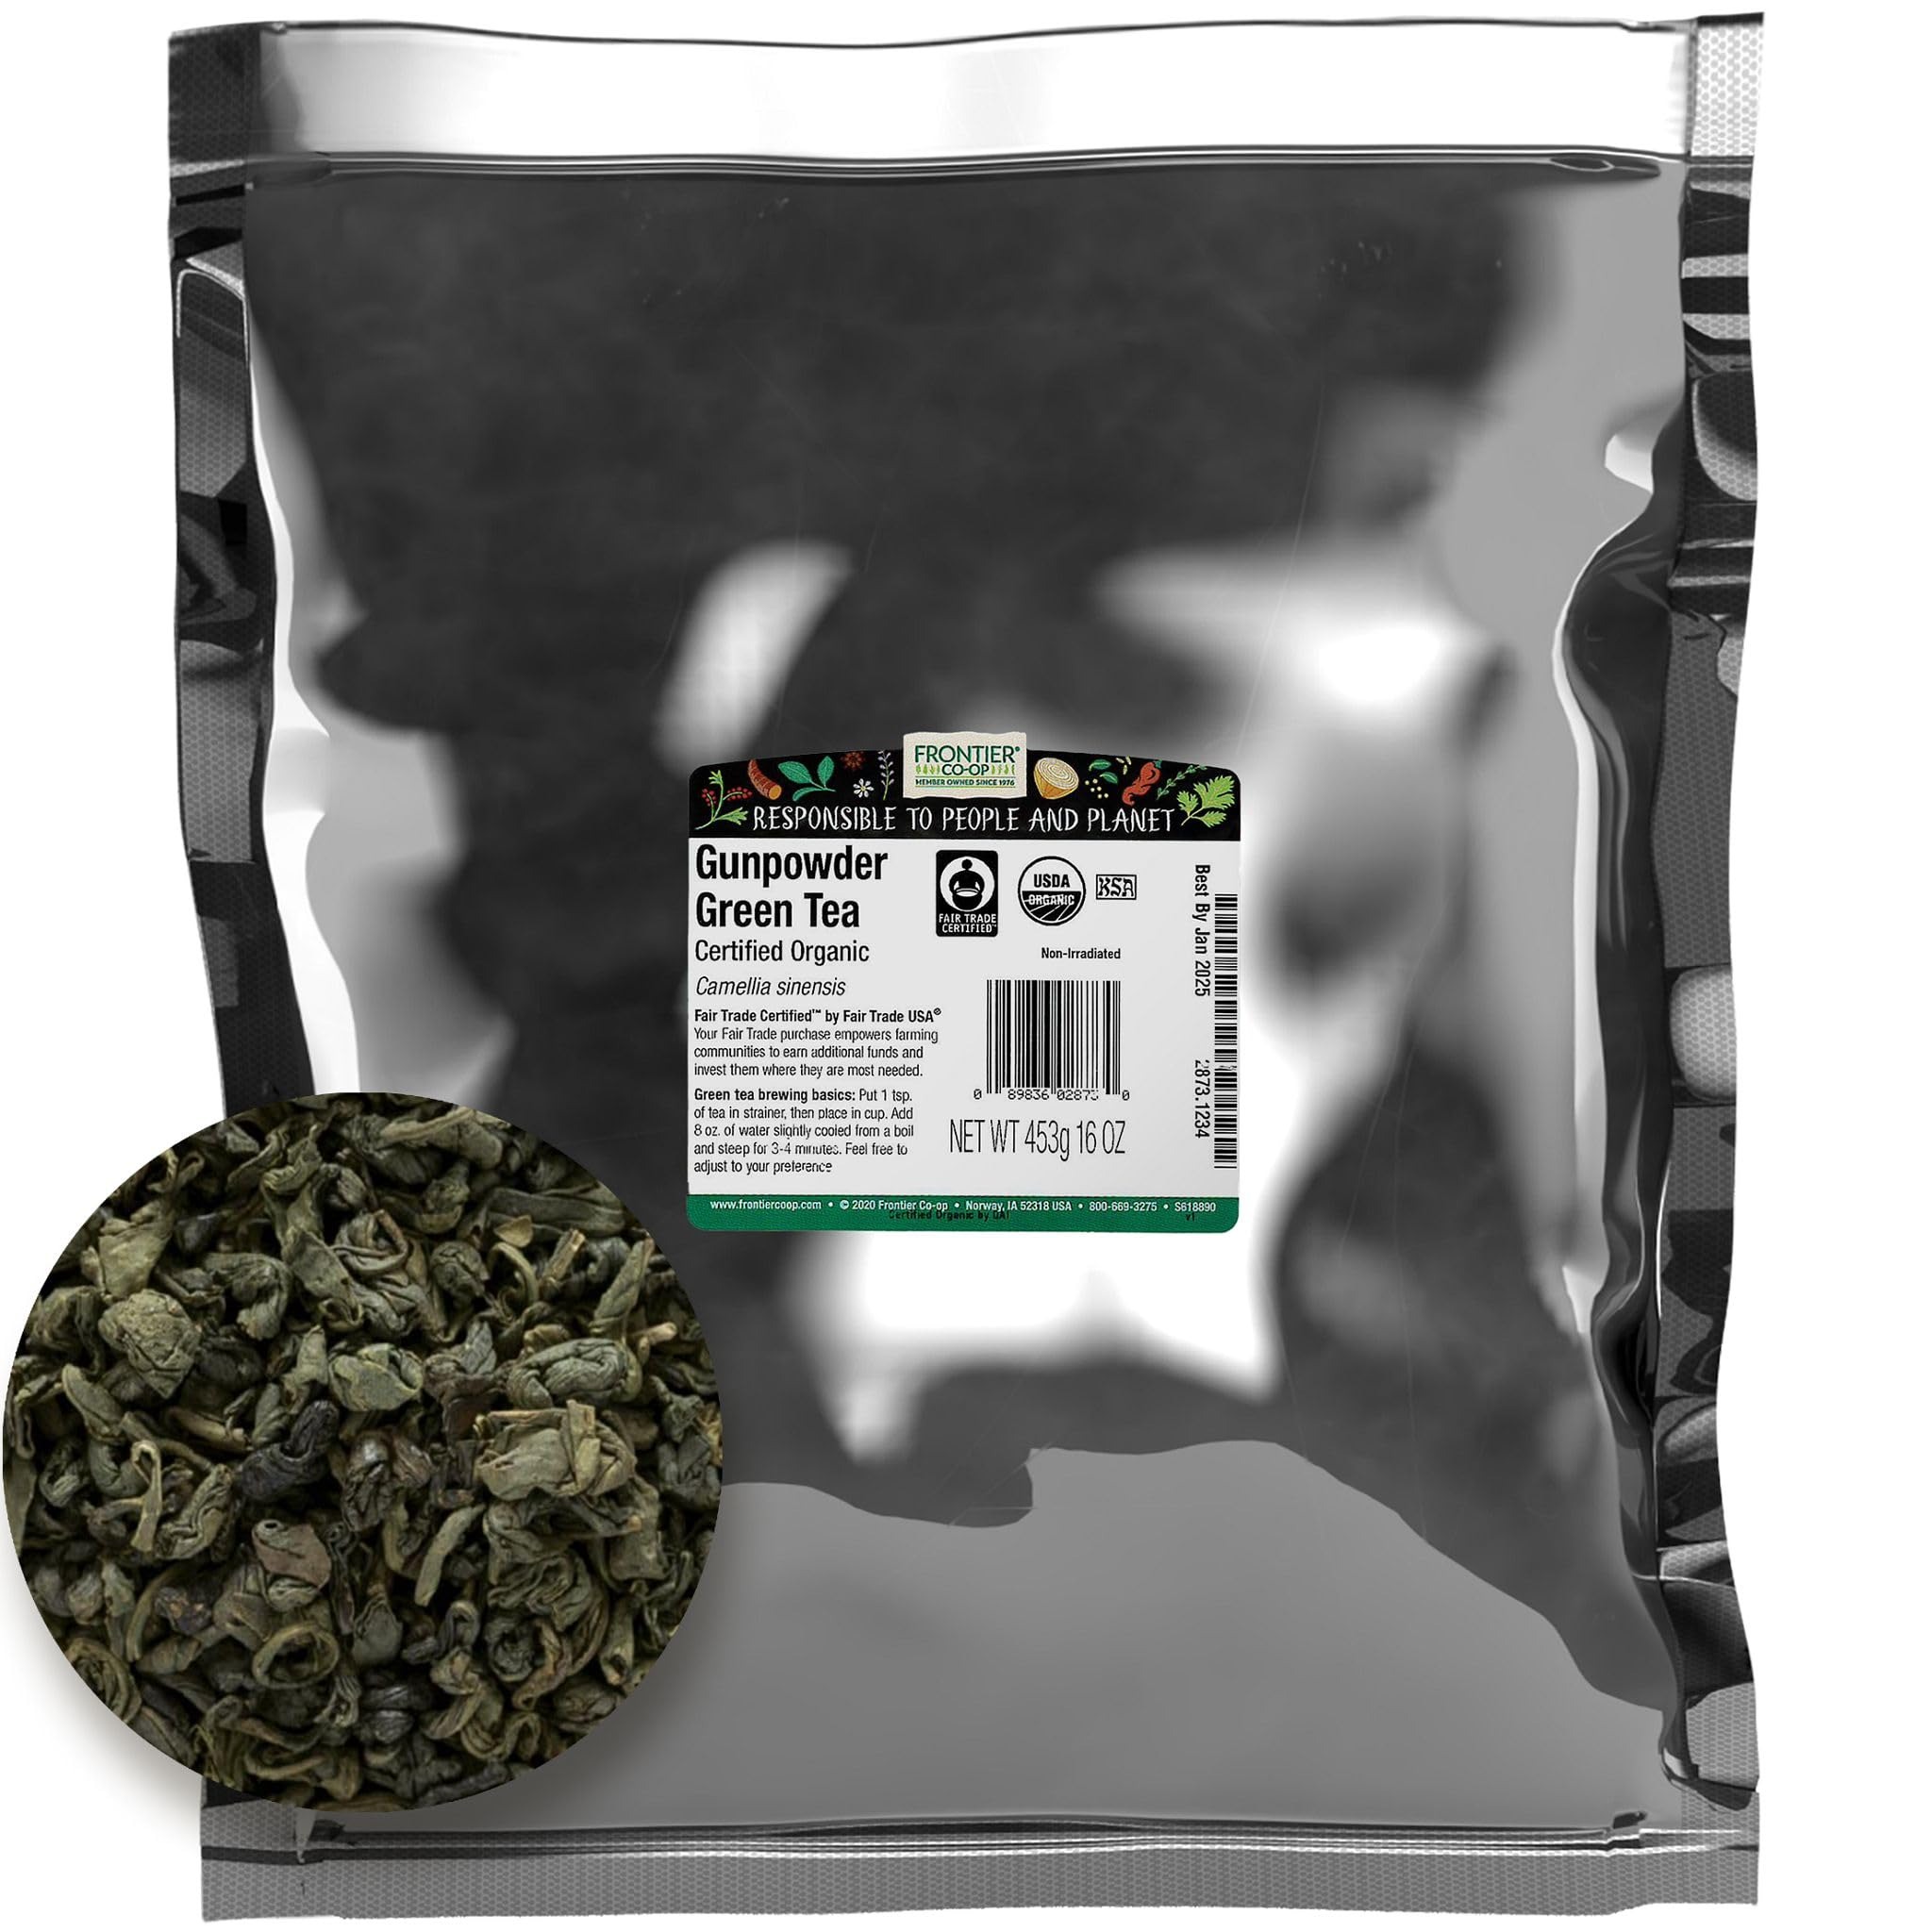
Item Name: Frontier Co-op Organic Gunpowder Green Tea Leaves, 1-Pound Bulk, Smokey Green Tea, Maintains Freshness, Kosher, Fair Trade
Bullet Point 1: One pound bulk bag
Bullet Point 2: Tightly rolled special pin head grade Chinese green tea; yields a brothy, golden, slightly smoky light bodied tea
Bullet Point 3: Certified Organic, Kosher and Non-Irradiated
Bullet Point 4: Frontier is a member owned Co-op, responsible to people and planet
Value: 16.0
Unit: Ounce

Price: 20.695